My Mind Makes Noises

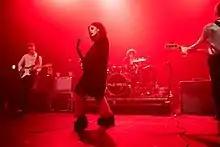
To promote the album, Pale Waves embarked on a three-month tour of the United States.

The album's first single "There's a Honey" was released on 20 February 2017, and music video for the song, directed by Silent Tapes, was released on 11 April 2017. Matty Healy and Samuel Burgess-Johnson served as the video's creative directors. The video for "There's a Honey" focuses on the group performing the song in the dark under a translucent magenta cloth. When talking to Fader about the video, Baron-Gracie noted: "For the first Pale Waves video we wanted [it to be] minimal and beautiful. Drawing inspiration from American sculptor Daniel Wurtzel, [we wanted something] romantic [while also] evoking a feeling of claustrophobia". The album's second single, "Television Romance", was released on 16 August 2017. The music video for the single was co-directed by Samuel Burgess-Johnson and Matty Healy, and it debuted on 18 September 2017. The video features the band performing the song in the living room of a flat located in Ashton-under-Lyne in the Greater Manchester area. The flat used in the video was owned by a 92-year-old woman (according to Healy, "She had no clue what was going on but she was loving it"). Both "There's a Honey" and "Television Romance" were re-released on 10 November 2017 as a limited edition white 7" double A-side single, which debuted at number 83 on the Scottish Singles Chart, and at number 2 on the UK Vinyl Singles and UK Singles Sales Charts.